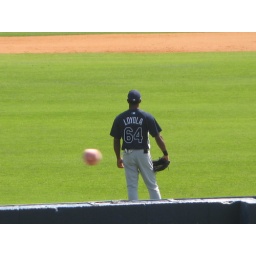
Ball goes over the fence from the left field berm